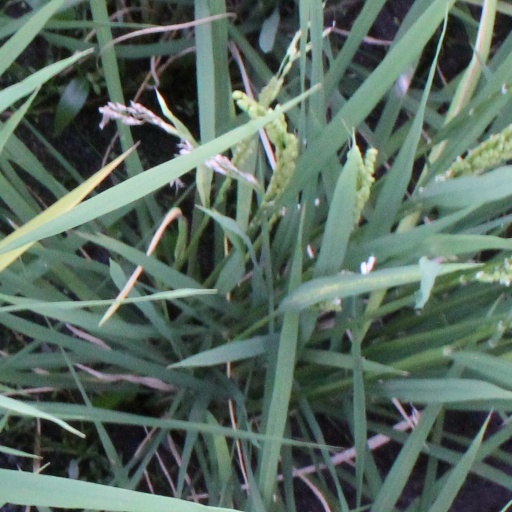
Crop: rice